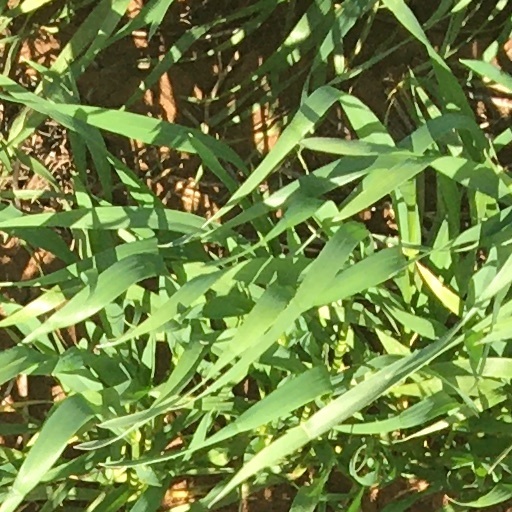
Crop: wheat